Steinway Lyngdorf

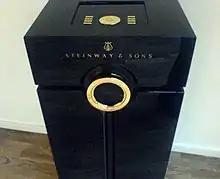
Steinway Lyngdorf Model D, head unit

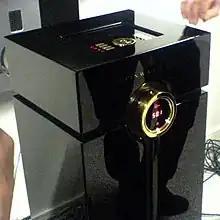
Steinway Lyngdorf Model D, head unit

The companies goal was to reproduce the sound of a Steinway & Sons grand piano so that pianists could not tell whether they were listening to a real piano or a recording.